Meadowlands Arena

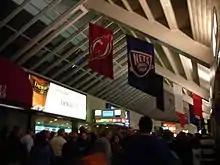
The arena's concourse in 2007, while it was known as Continental Airlines Arena

The center previously hosted a Continental Airlines ticketing office.